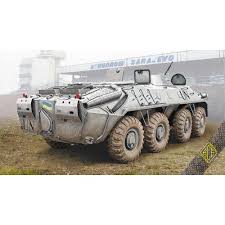
Label: BTR